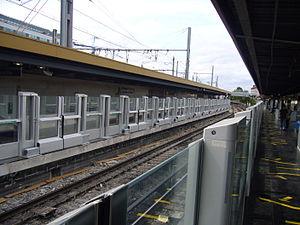
Portes palières protégeant les voies de la station Chatillon Montrouge sur la ligne 13 du Métro de Paris